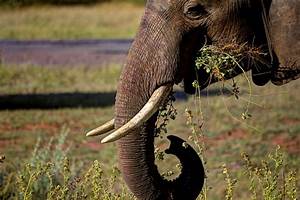
Label: elephant